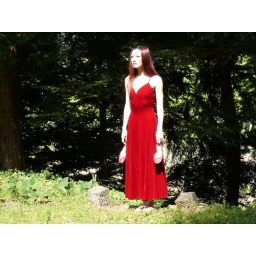
in front of a shrine with blue roses